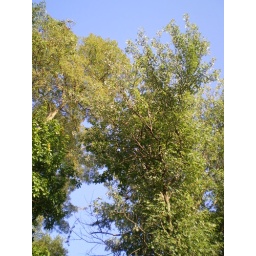
Laying in the grass looking up at the sky, I see trees &amp;amp; blue skies.